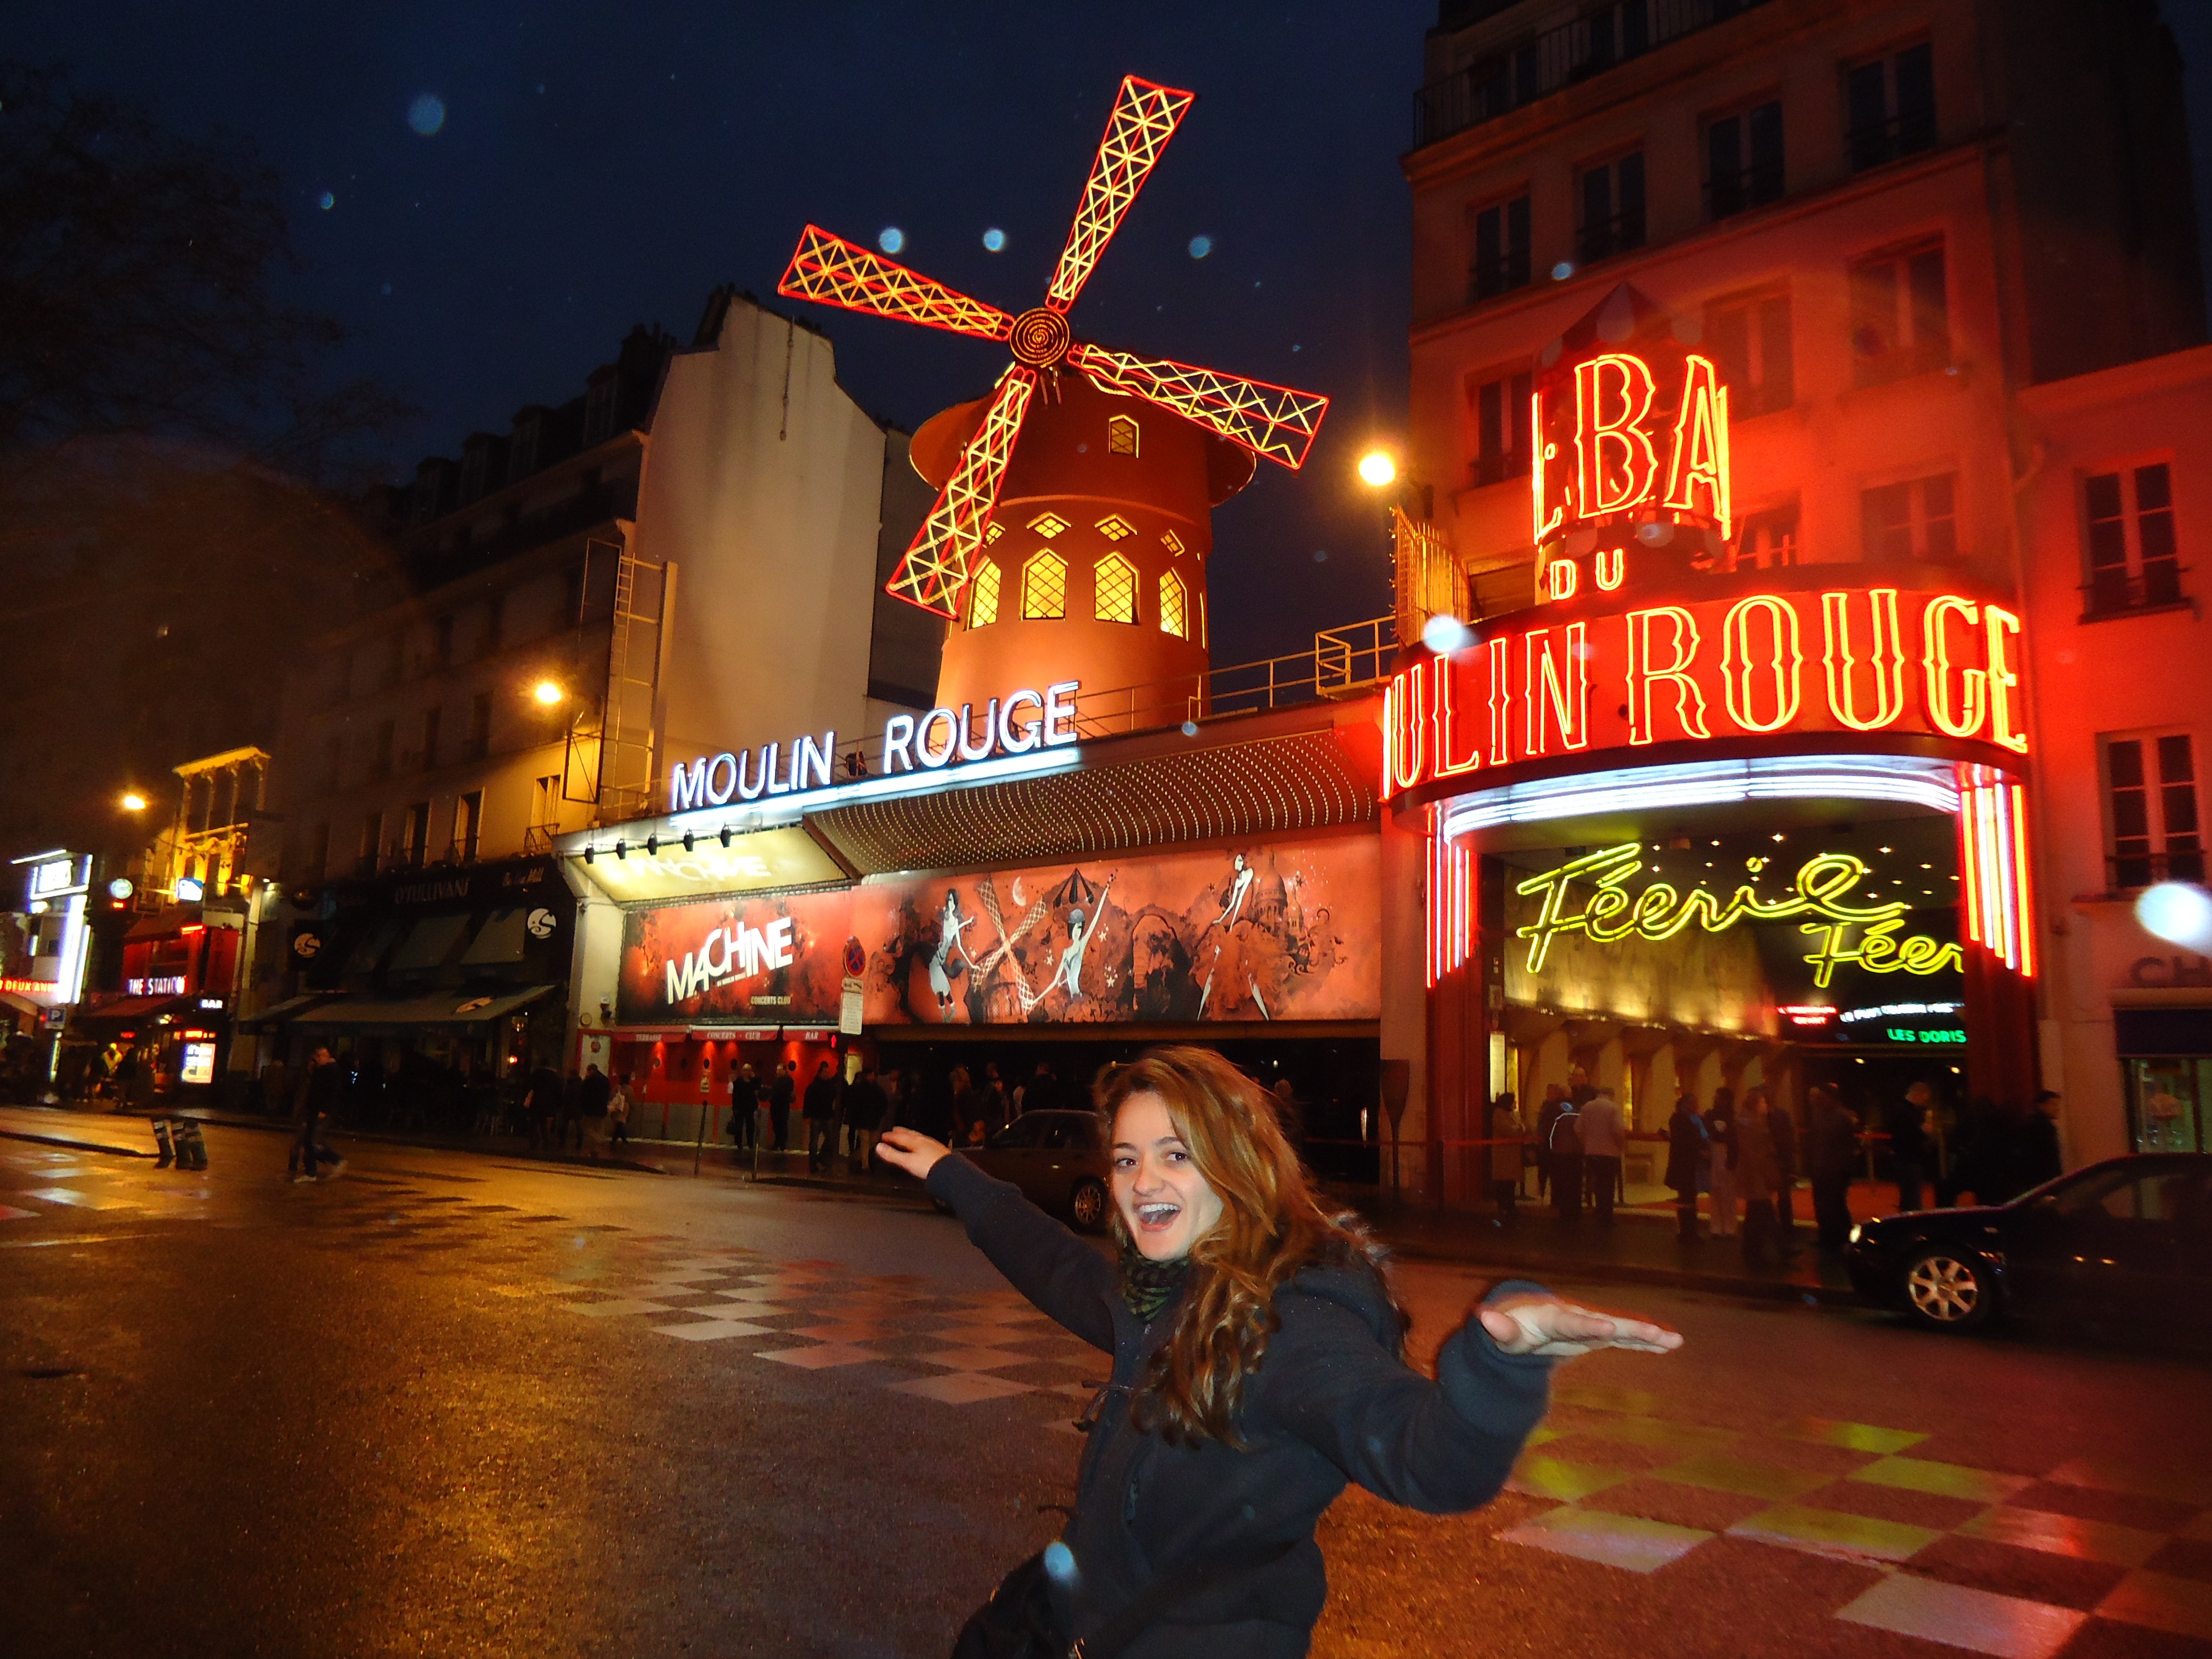
light, architecture, structure, traffic, night, city, paris, france, europe, evening, construction, red, christmas, moulin, rouge, history